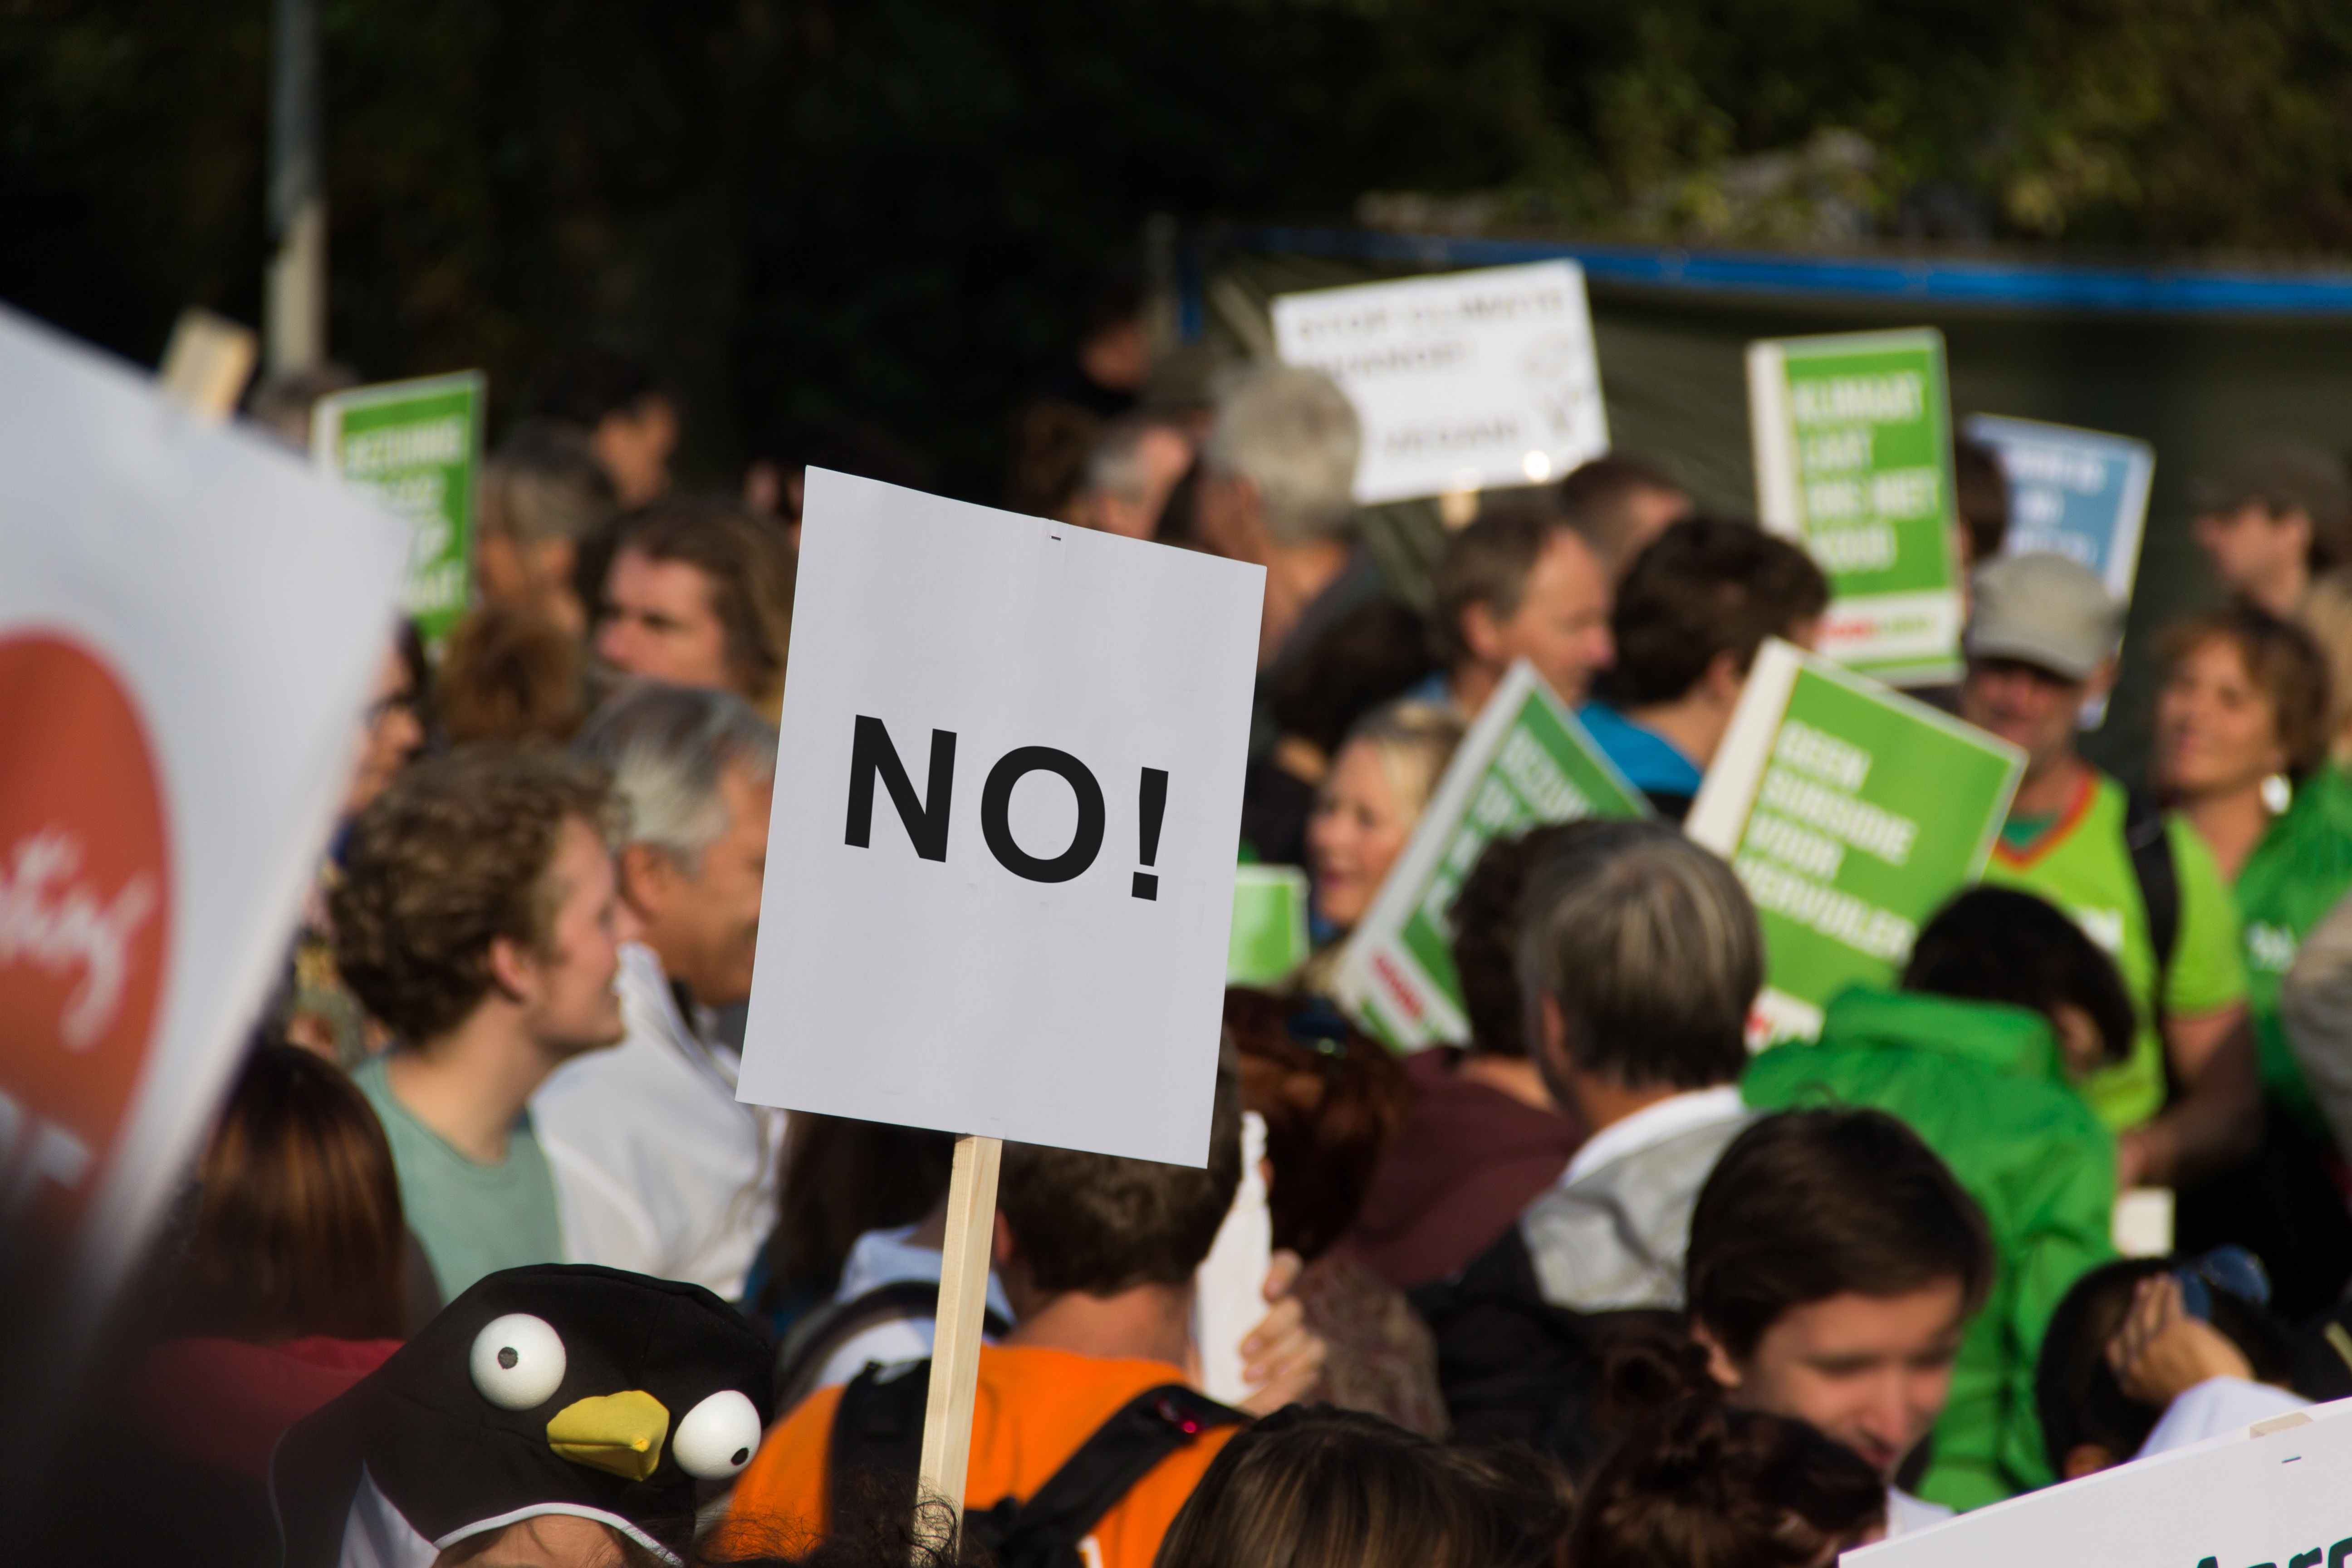
people, board, crowd, youth, community, education, no, angry, demonstration, protest, demo, evil, crowds, mass, group of people, protest action, vote against